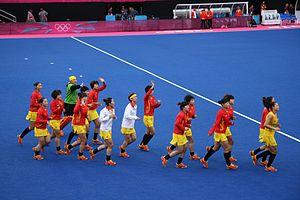
L'équipe de Chine de hockey sur gazon féminin est l'équipe représentative de la Chine dans les compétitions internationales féminines de hockey sur gazon.